Yair Lapid

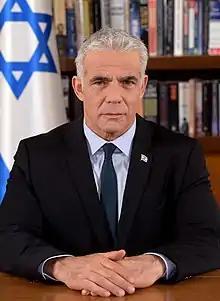
Official portrait, 2022

Yair Lapid (born 5 November 1963) is an Israeli politician of the centrist Yesh Atid party and a former journalist who has been the Leader of the Opposition since January 2023, having previously served in that role from 2020 to 2021. He had also previously served as the 14th prime minister of Israel from 1 July to 29 December 2022, the second alternate prime minister and Minister of Foreign Affairs under Prime Minister Naftali Bennett from 2021 to 2022, and also as the Minister of Finance under Prime Minister Benjamin Netanyahu from 2013 to 2014. He is also the leader of Yeah Atid since the party's founding in 2012.